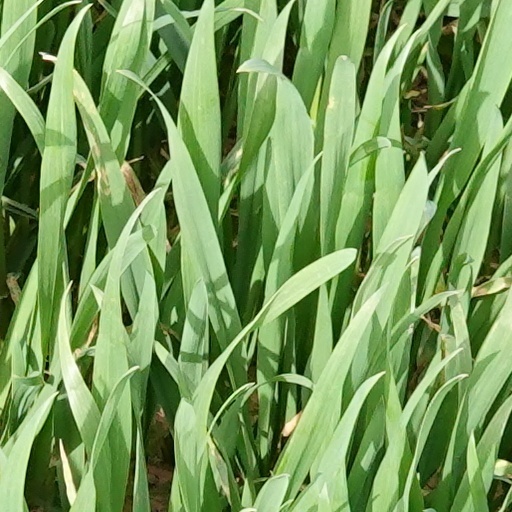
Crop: wheat